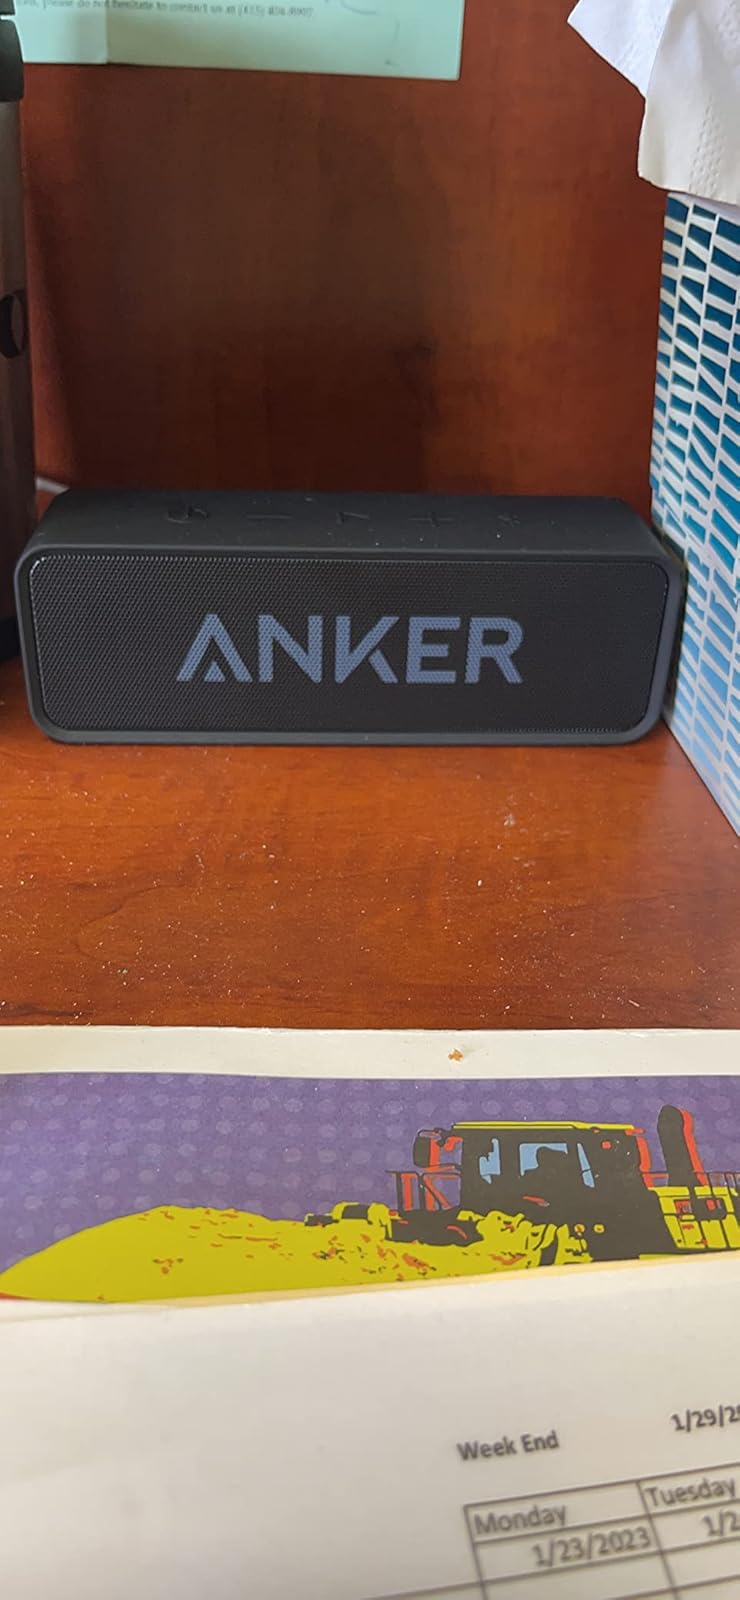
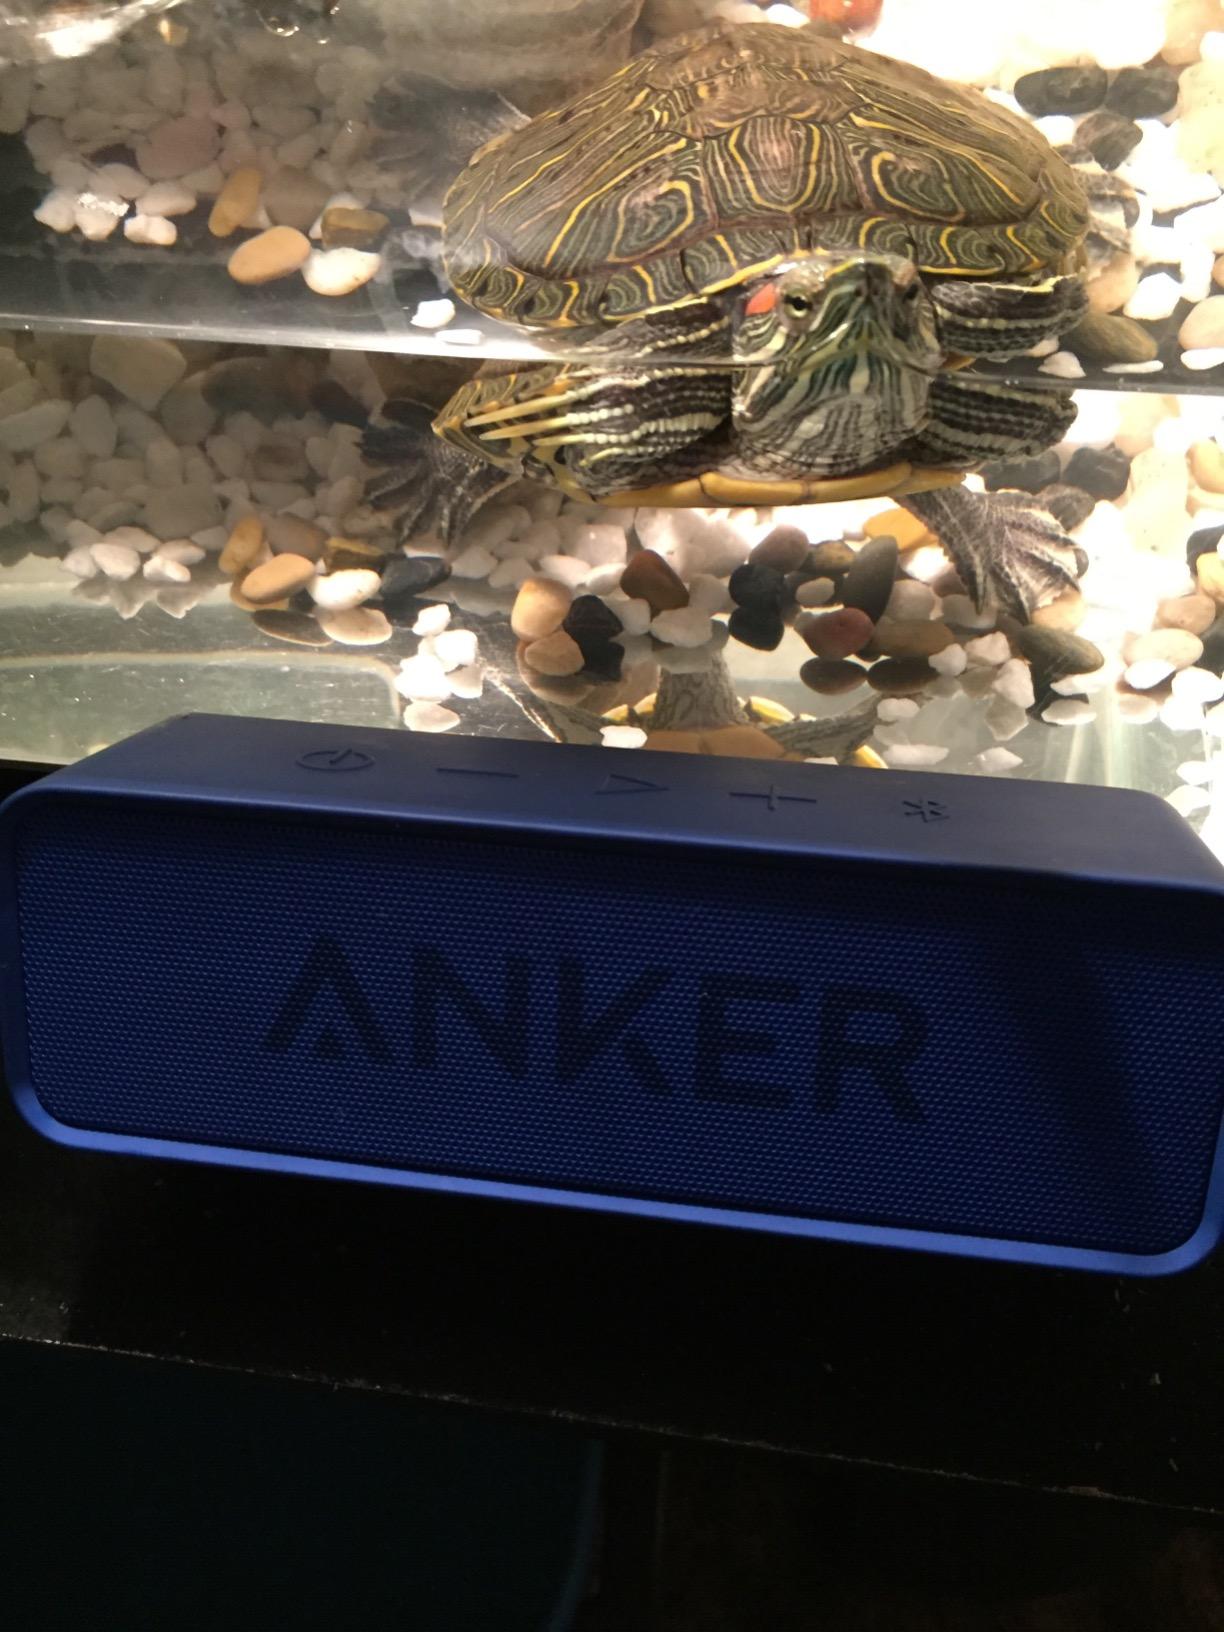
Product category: speaker
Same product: no